Pinoy Boyband Superstar

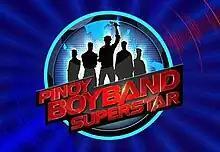
Title card

Pinoy Boyband Superstar is a Philippine reality singing competition shown on ABS-CBN. Hosted by Billy Crawford and judges by Aga Muhlach, Yeng Constantino, Sandara Park and Vice Ganda, it aired on the network's Yes Weekend line up from September 10 to December 11, 2016, replacing the third season of "The Voice Kids" and was replaced by first season of "Your Face Sounds Familiar Kids" . The goal of the show is to find the members for the newest "Pinoy boyband" (all-male Filipino pop group).